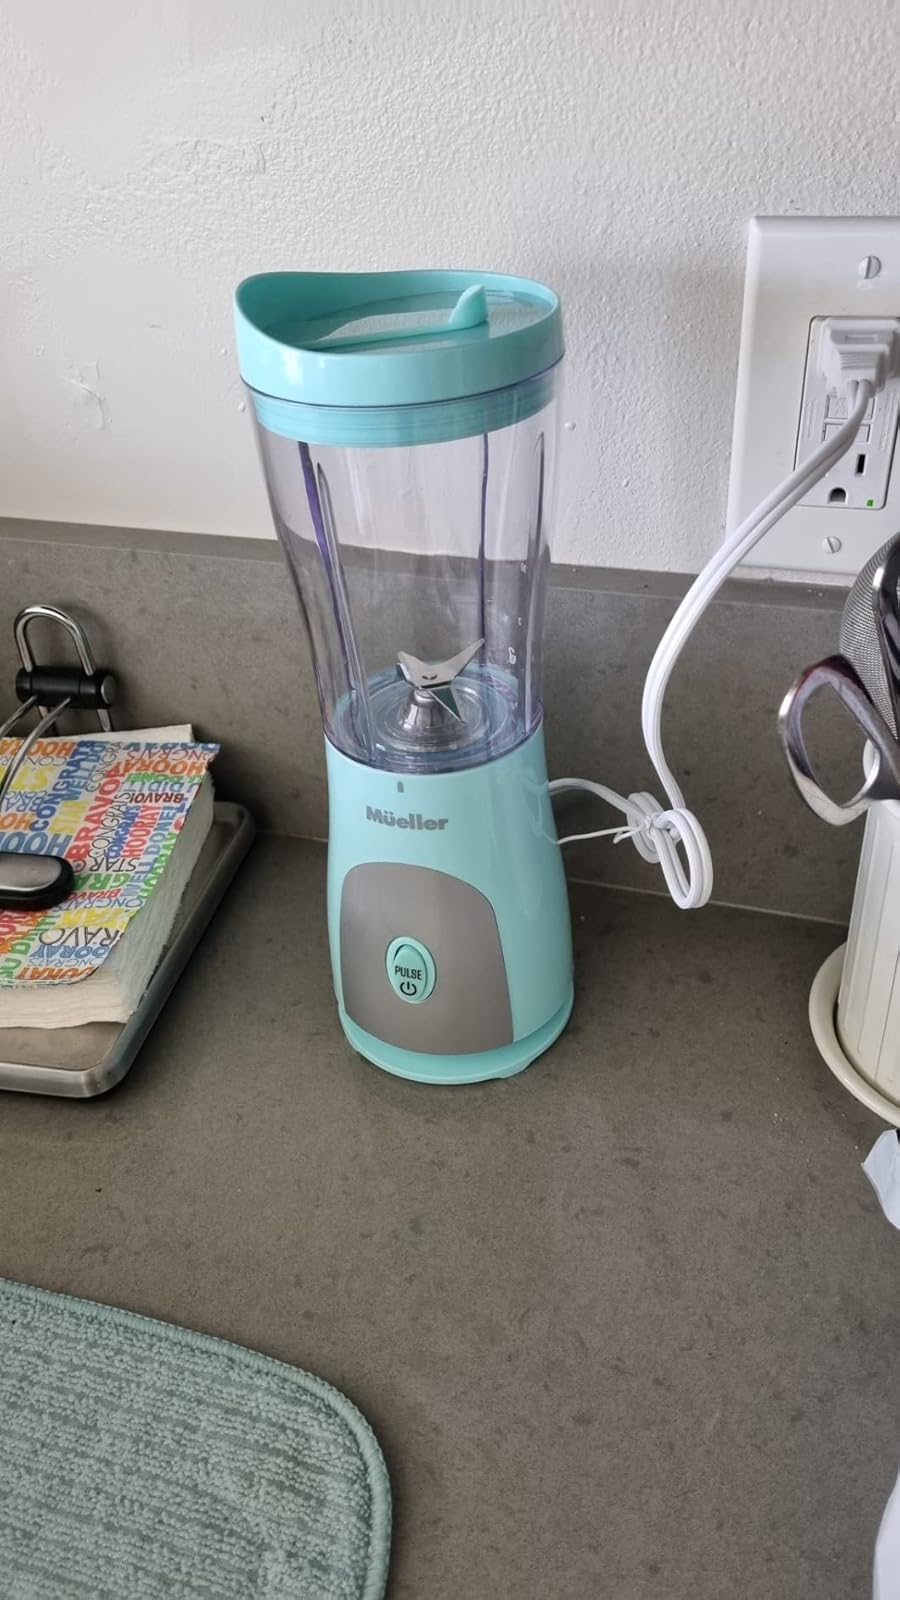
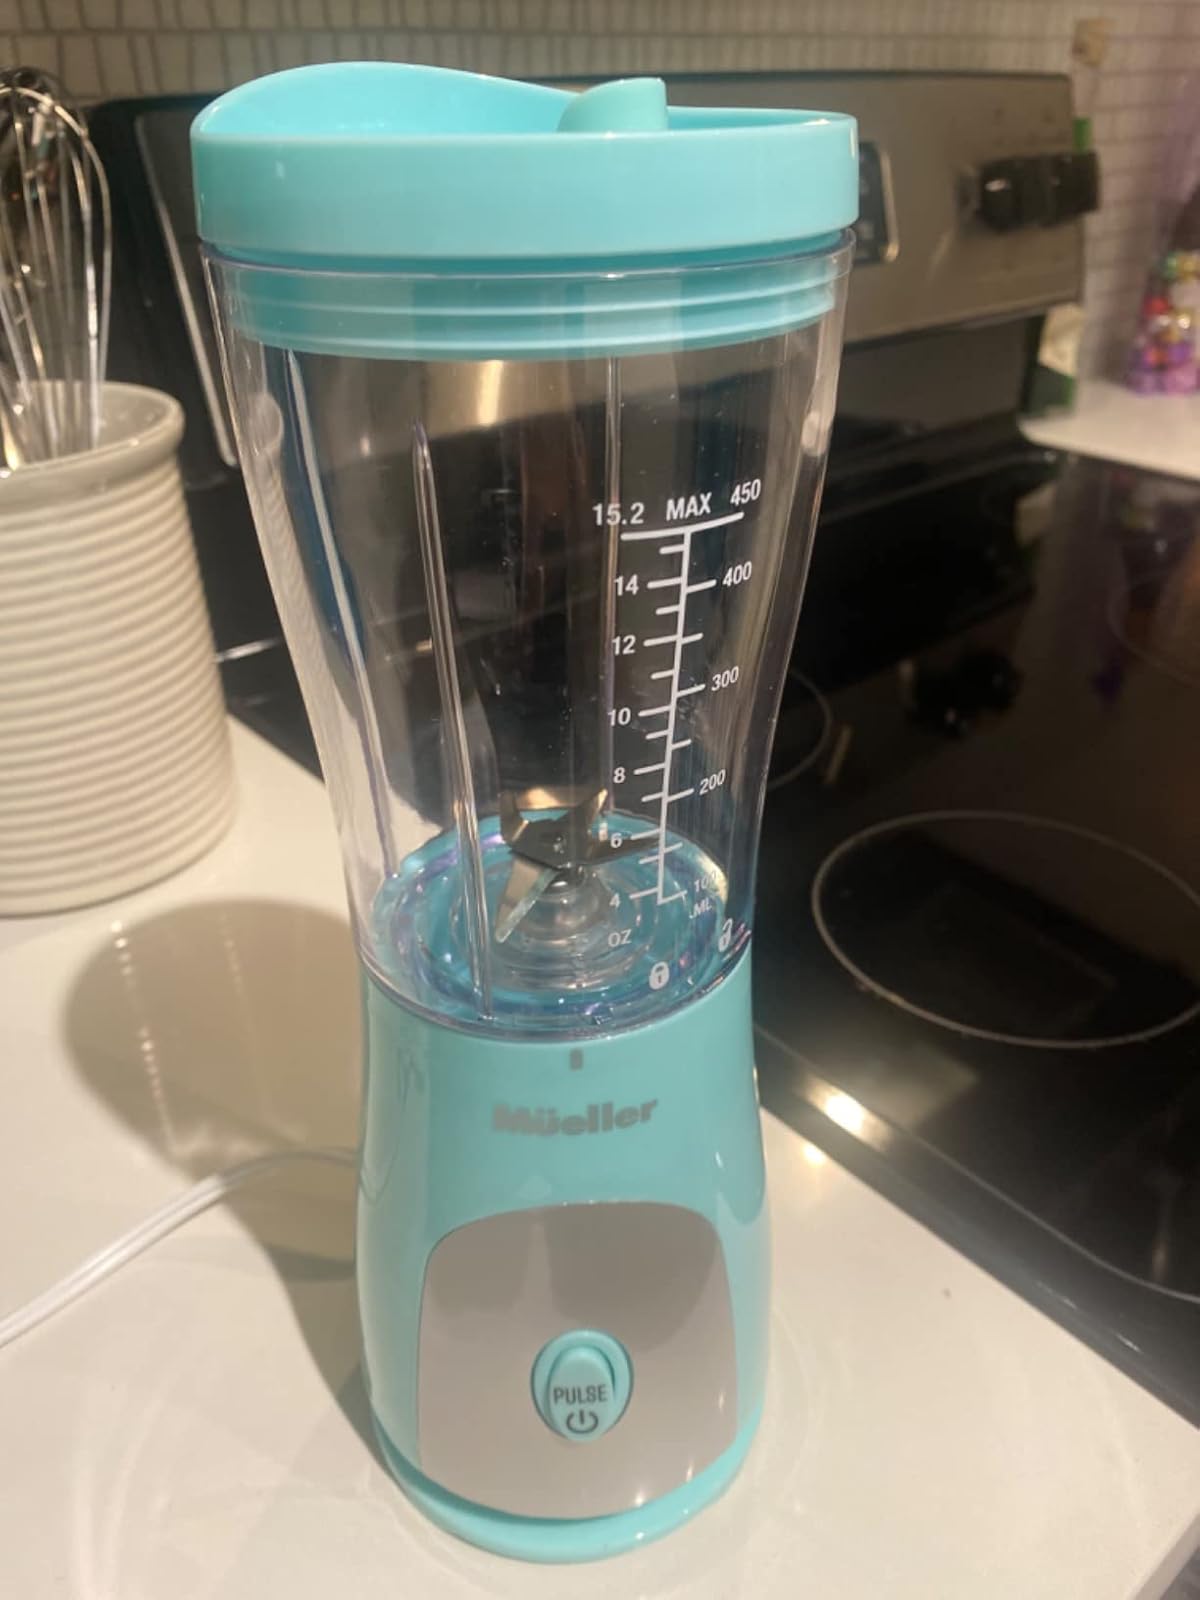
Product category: items_blender
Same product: yes